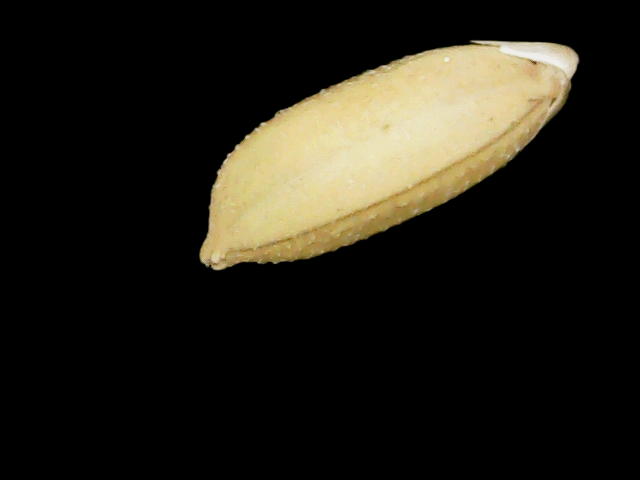
Rice variety: Binadhan10